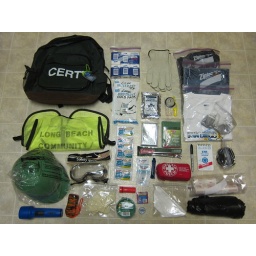
this will stay in the truck of my car